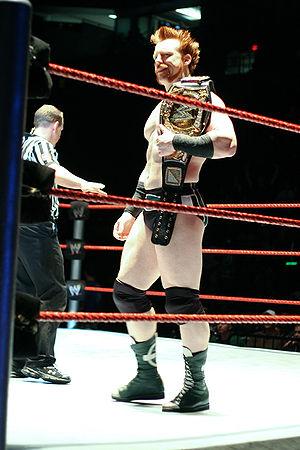
4-Way est un pay-per-view de catch organisé par la fédération World Wrestling Entertainment. Il s'est déroulé le 20 juin 2010 au Nassau Veterans Memorial Coliseum, dans la ville d'Uniondale. C'était le premier PPV de l'histoire à porter ce nom, succédant ainsi à Extreme Rules qui était décalé en avril. Randy Orton est la vedette de l'affiche officielle.
WWE TLC: Tables, Ladders and Chairs ou bien WWE TLC est une manifestation de catch télédiffusée uniquement en paiement à la séance et produite par la World Wrestling Entertainment en remplacement d'Armageddon. Il s'est déroulé le 13 décembre 2009 à San Antonio au Texas et était consacré aux matchs avec des tables, des échelles et des chaises.